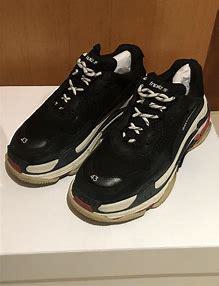
Brand: Balenciaga
Model: Triple S